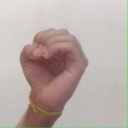
अक्षर: ऊ